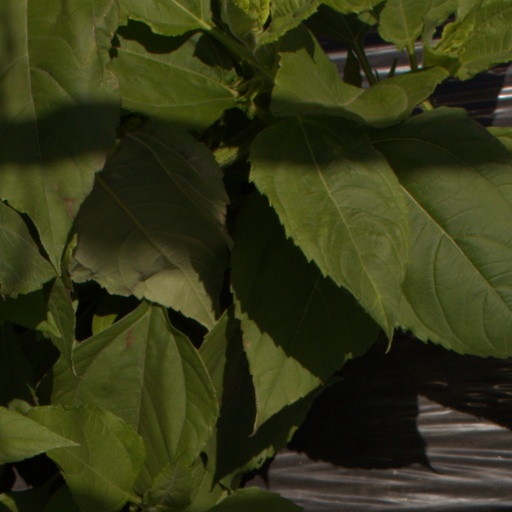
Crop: Jerusalem artichoke